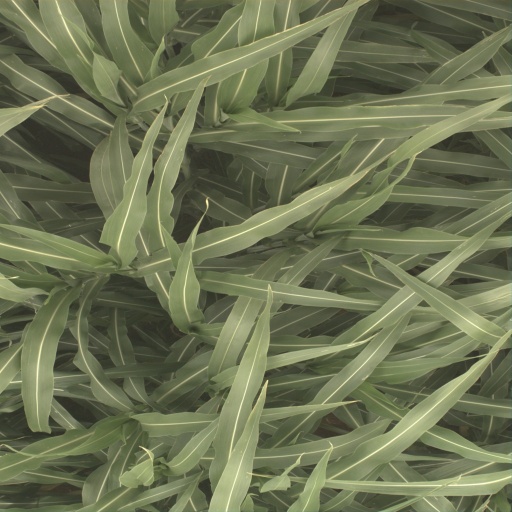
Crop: sorghum